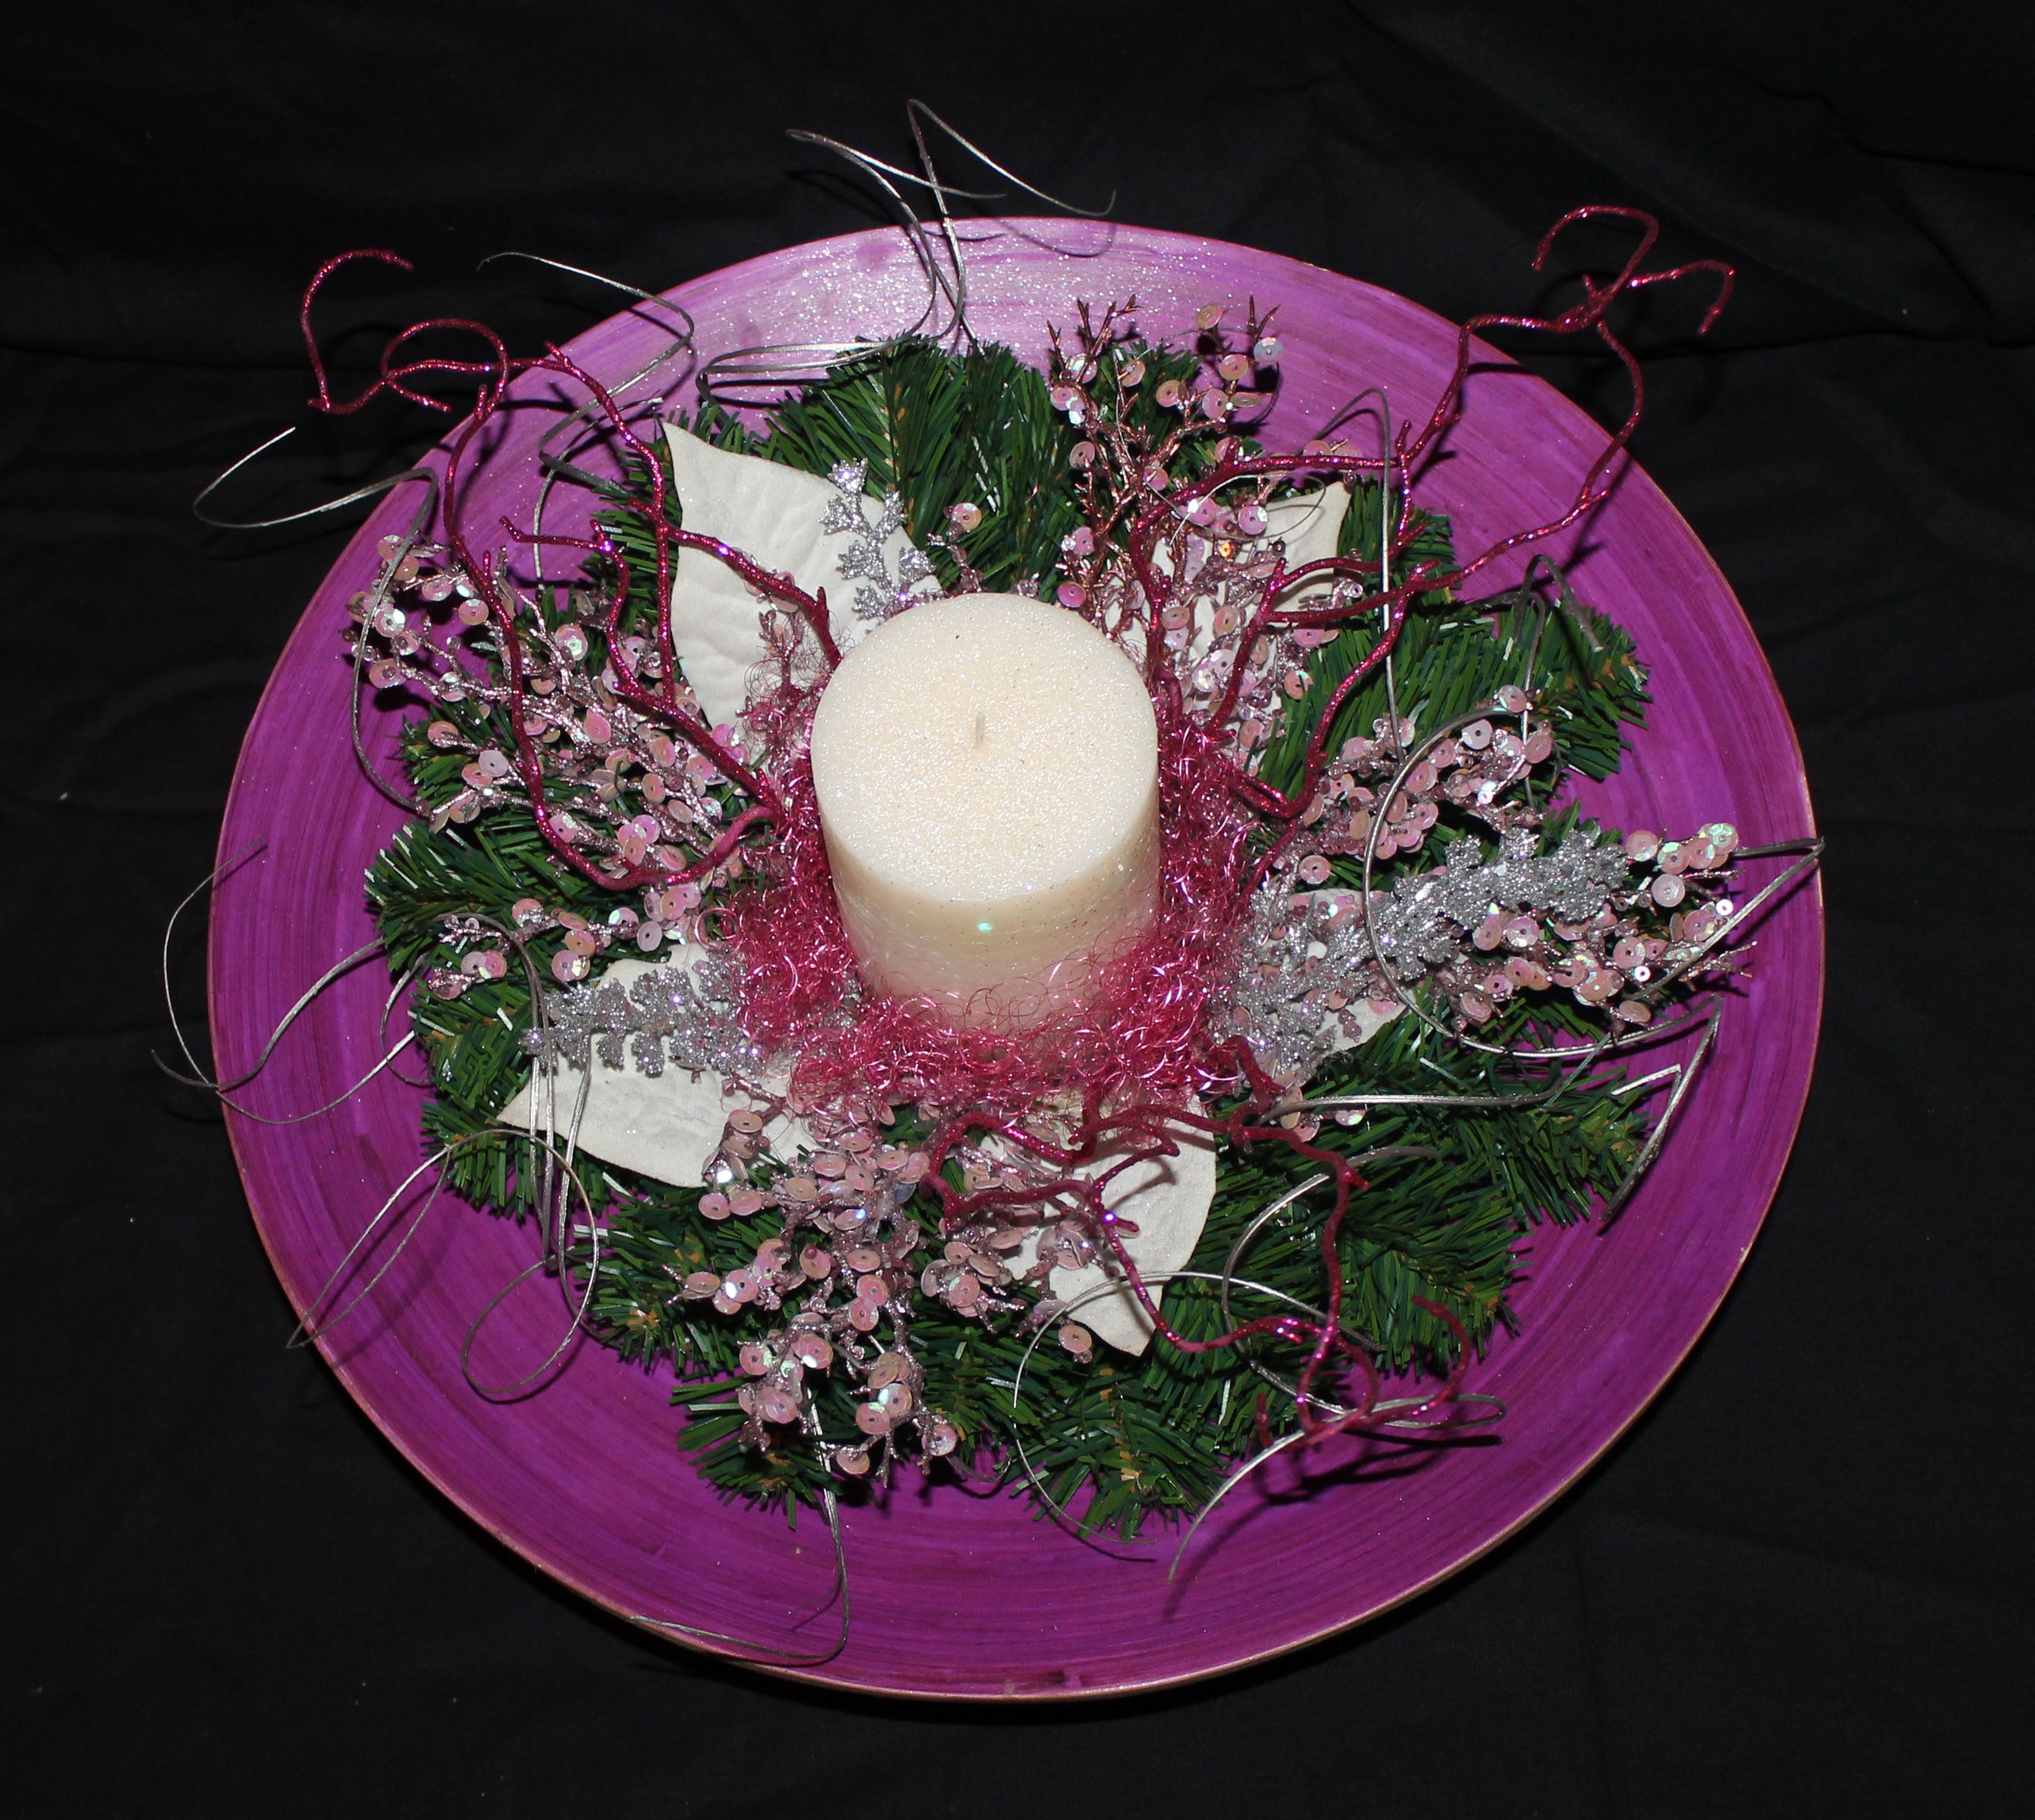
plant, flower, petal, glass, plate, pink, candle, christmas, lighting, gifts, violet, floristry, flower bouquet, floral design, centrepiece, flower arranging